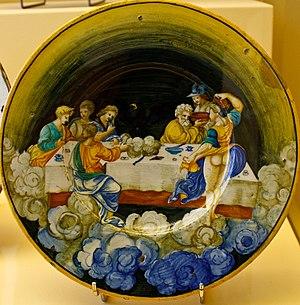
Cette liste recense les différents aliments, boissons et substances de fiction provenant de la mythologie et des religions, de la littérature et des contes, ou encore des arts, les substances étant des aliments, des boissons, des drogues, des potions ou des médicaments imaginaires.
L’ambroisie est une substance divine de la mythologie grecque, nourriture délicieuse des dieux qui leur assure avec le nectar leur immortalité.